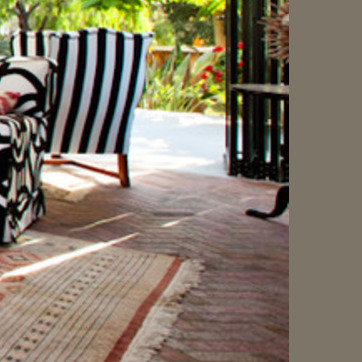
Material: brick